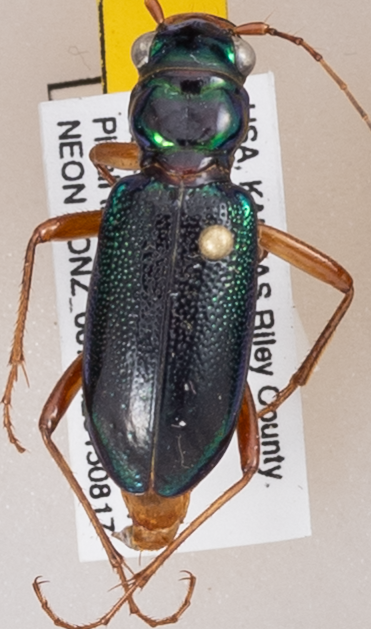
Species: Carabidae sp.
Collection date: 2015-08-17
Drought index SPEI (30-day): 0.318
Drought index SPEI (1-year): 0.454
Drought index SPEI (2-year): -0.27